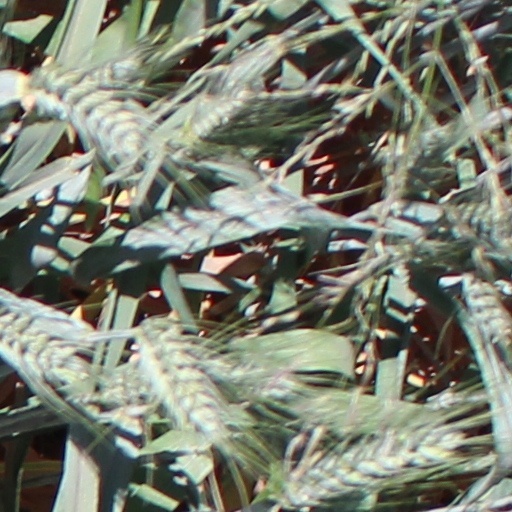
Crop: wheat